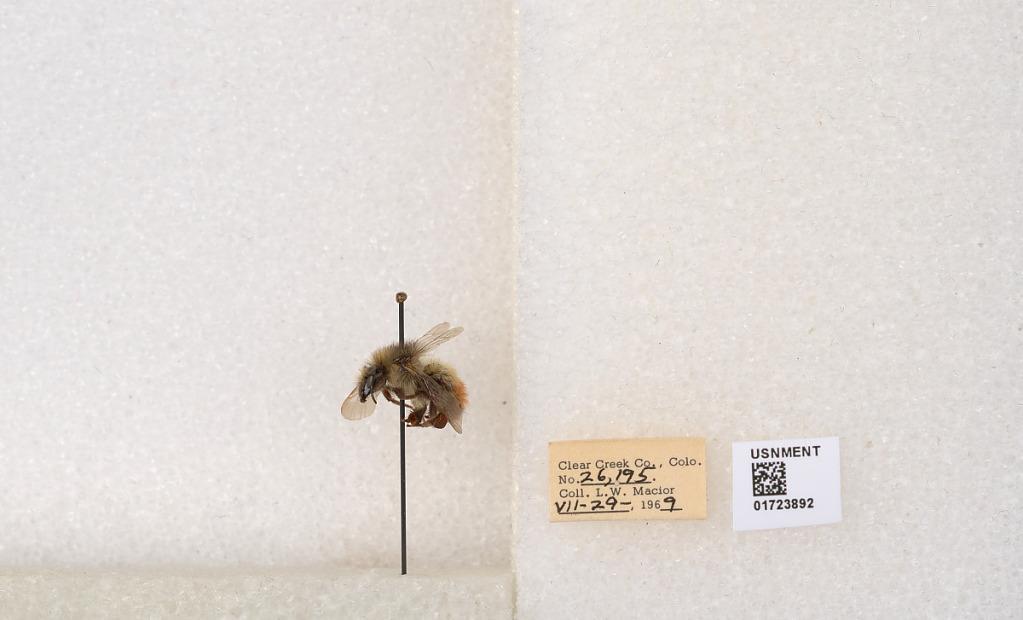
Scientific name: Bombus flavifrons Cresson
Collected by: L. Macior
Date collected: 1969-7-29
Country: United States
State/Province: Colorado
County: Clear Creek
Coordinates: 39.6891, -105.644